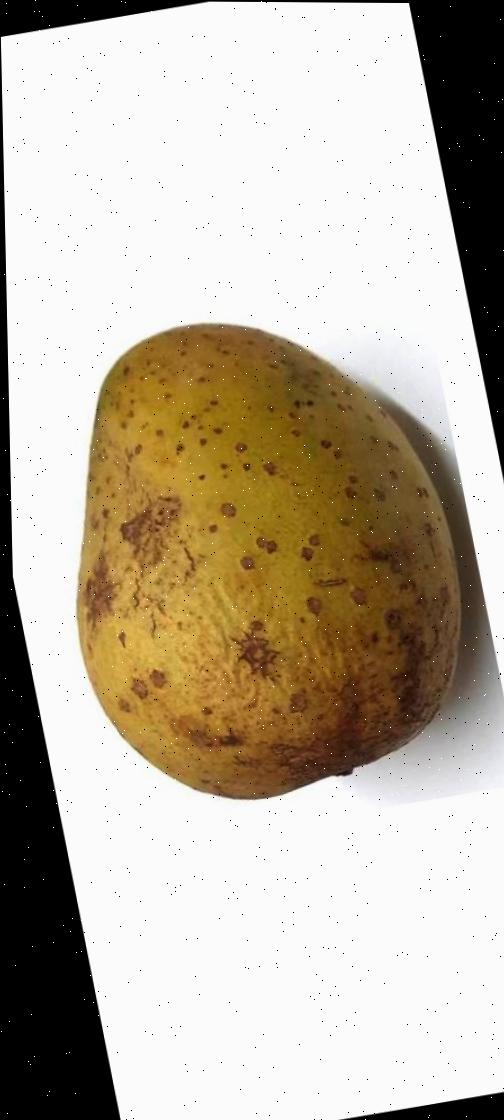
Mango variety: Gourmoti